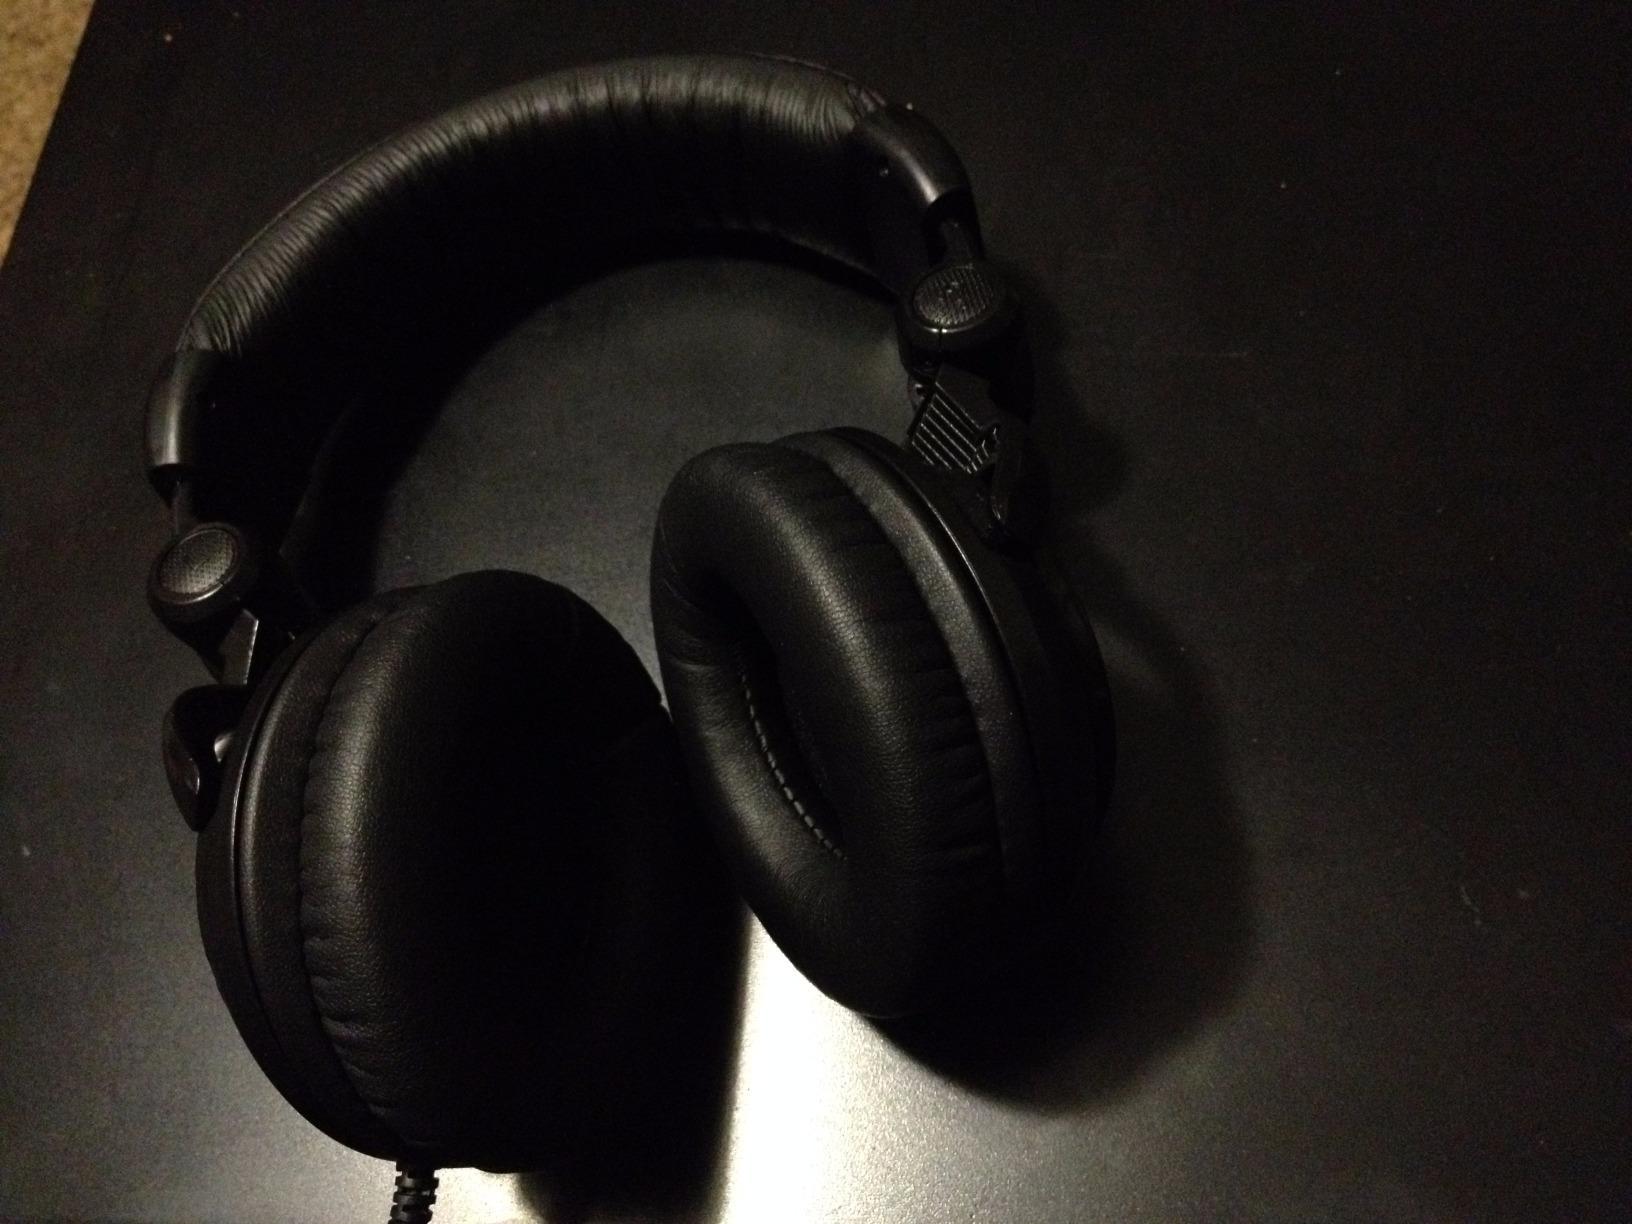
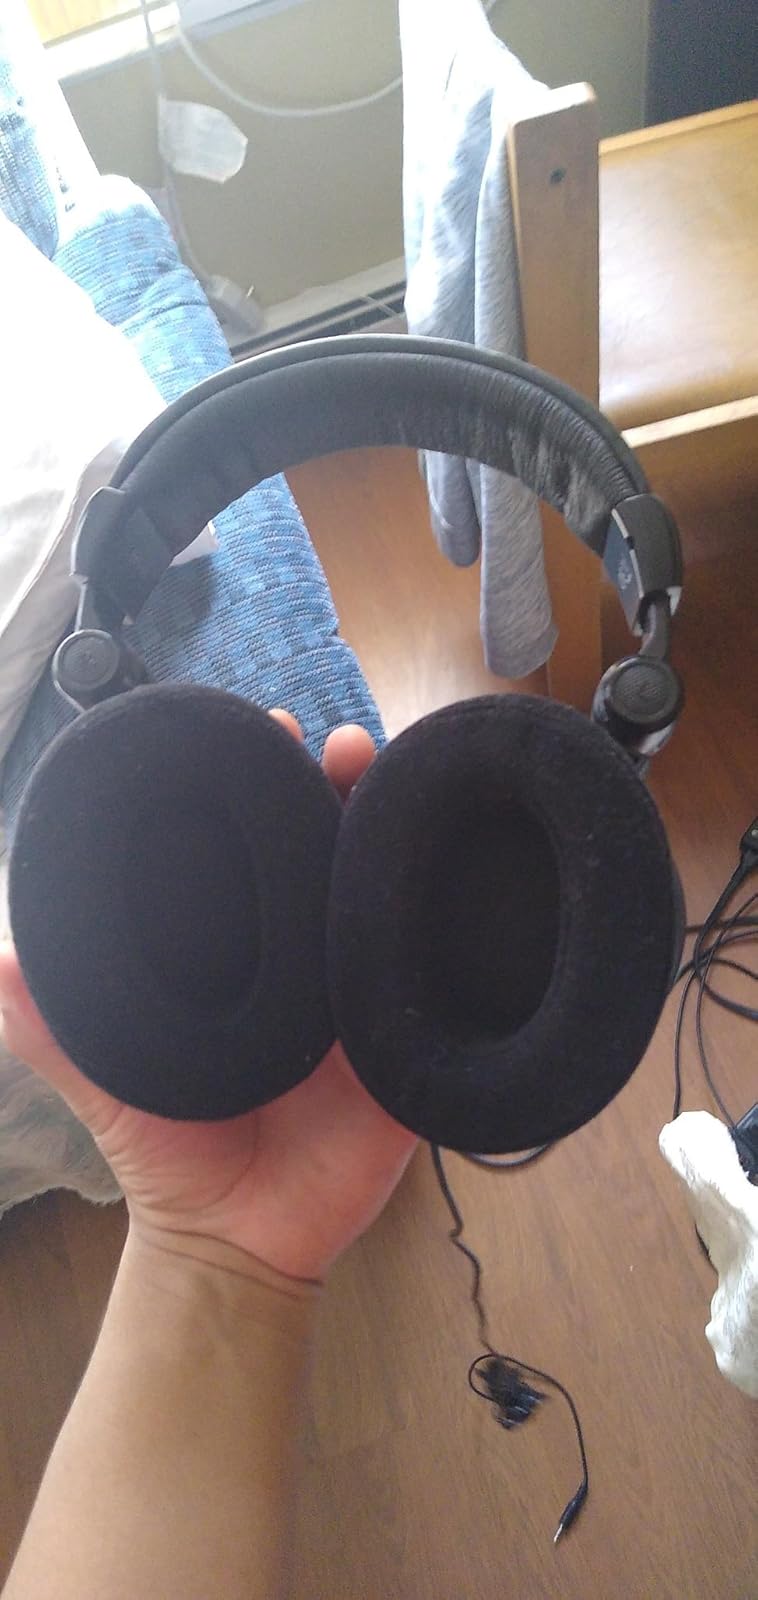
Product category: headphones
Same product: yes